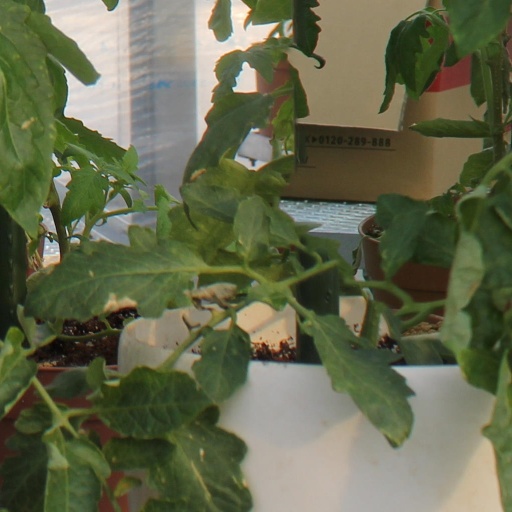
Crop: tomato